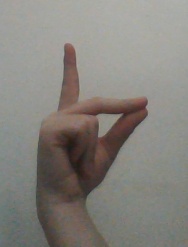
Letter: ta